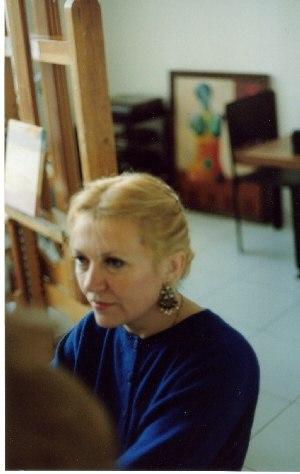
La peintre française Ksenia Milicevic en 1990.
Ksenia Milicevic, née le 15 septembre 1942 à Drinić, Bosanski Petrovac en Bosnie-Herzégovine, est une artiste-peintre et architecte française.